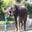
Label: elephant